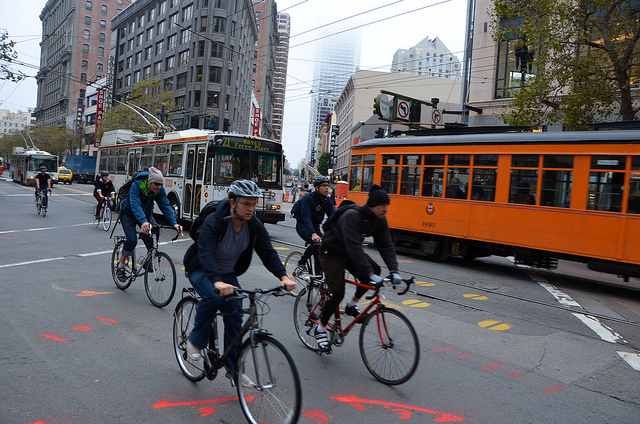
A group of cyclists are riding next to a train and a city bus.

A busy city street with bicycles, a bus and a trolley car